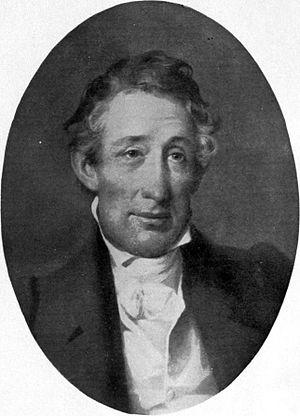
George Ord est un ornithologue américain, né le 4 mars 1781 à Philadelphie et mort le 24 janvier 1866.